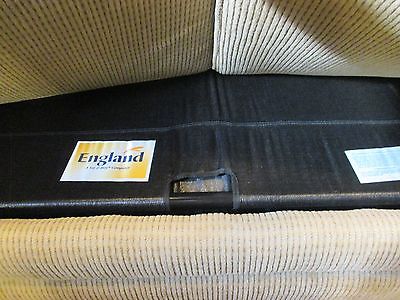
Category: sofa